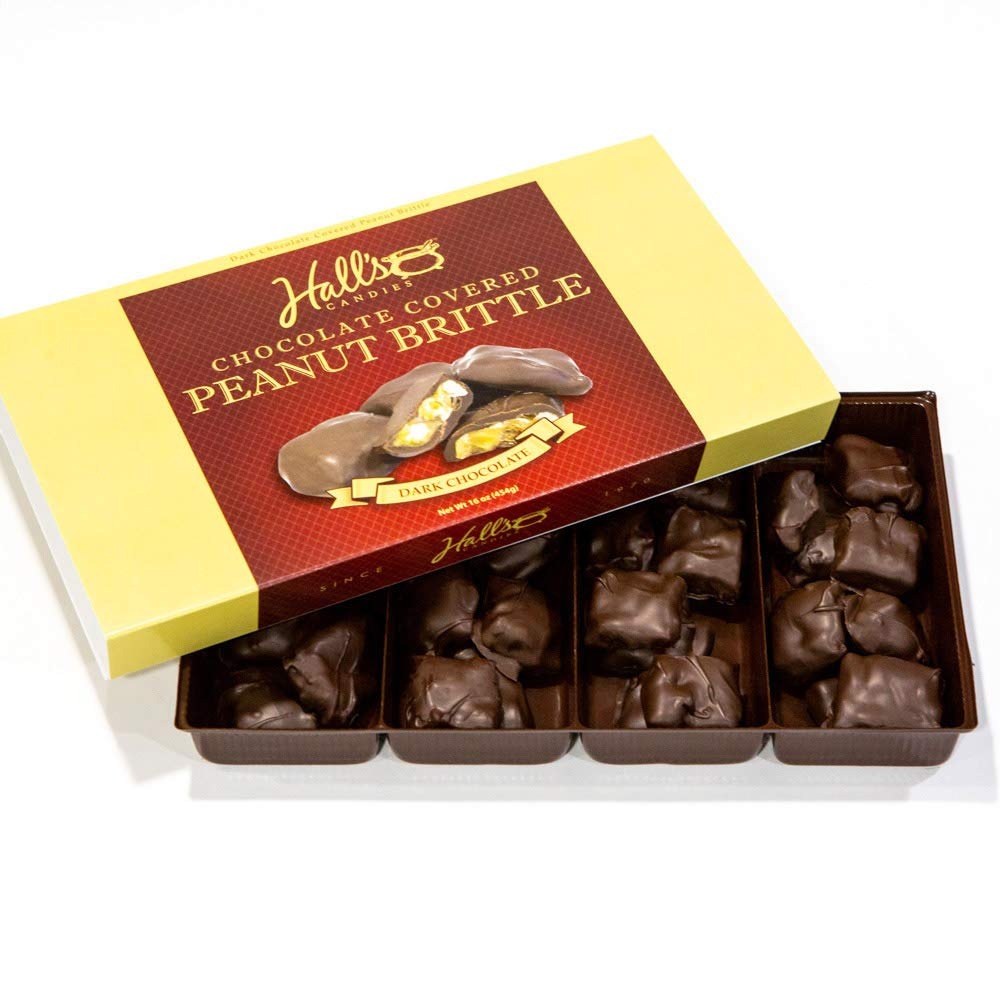
Item Name: Hall's Dark Chocolate Covered Peanut Brittle, 1 Pound
Bullet Point 1: 1 Pound Box of Hall's Delicious Dark Chocolate-Covered Peanut Brittle
Bullet Point 2: Hand Dipped in Rich Gourmet Dark Chocolate
Bullet Point 3: Hall's Original Recipe for Over 40 Years
Bullet Point 4: Made with Grade AA Butter
Bullet Point 5: Include A Personalized Message
Product Description: Indulge in rich dark chocolate goodness! Hall's Dark Chocolate Covered Peanut Brittle has been a staple in many holiday gatherings around the country! Hall's delicious peanut brittle is individually hand-dipped in rich, creamy dark chocolate.
Value: 16.0
Unit: Ounce

Price: 32.95